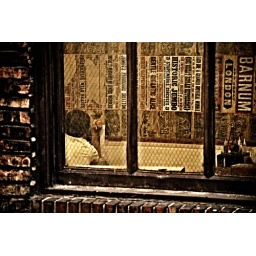
shot from my hotel window in Chicago across the street into an art studio